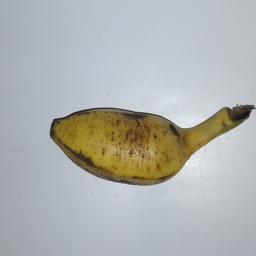
Banana variety: Champa Kola